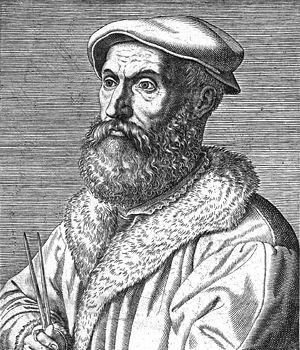
Niccolò Fontana dit Tartaglia, né à Brescia en 1499 et mort à Venise le 13 décembre 1557, est un mathématicien italien.
En mathématiques, une équation cubique est une équation polynomiale de degré 3, de la forme ax³ + bx² + cx + d = 0 avec a non nul, où les coefficients a, b, c et d sont en général supposés réels ou complexes.
Guillaume Gosselin né à Caen et mort vers 1590 est un mathématicien français. Traducteur de Tartaglia, il est de la même famille que Jean Gosselin, né à Vire et qui fut bibliothécaire des rois Charles IX, Henri III et Henri IV.